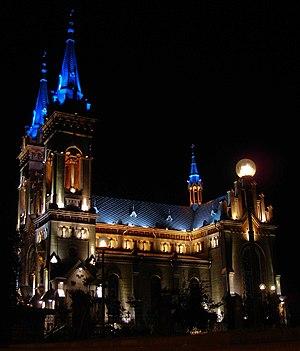
Batoumi est une ville de Géorgie, capitale de la région autonome d'Adjarie détachée de l'ancienne région historique de Gourie, et ayant le statut de ville depuis 1878, avec une population estimée à 154 600 habitants le 1ᵉʳ janvier 2016 selon l'Office national des statistiques de Géorgie.